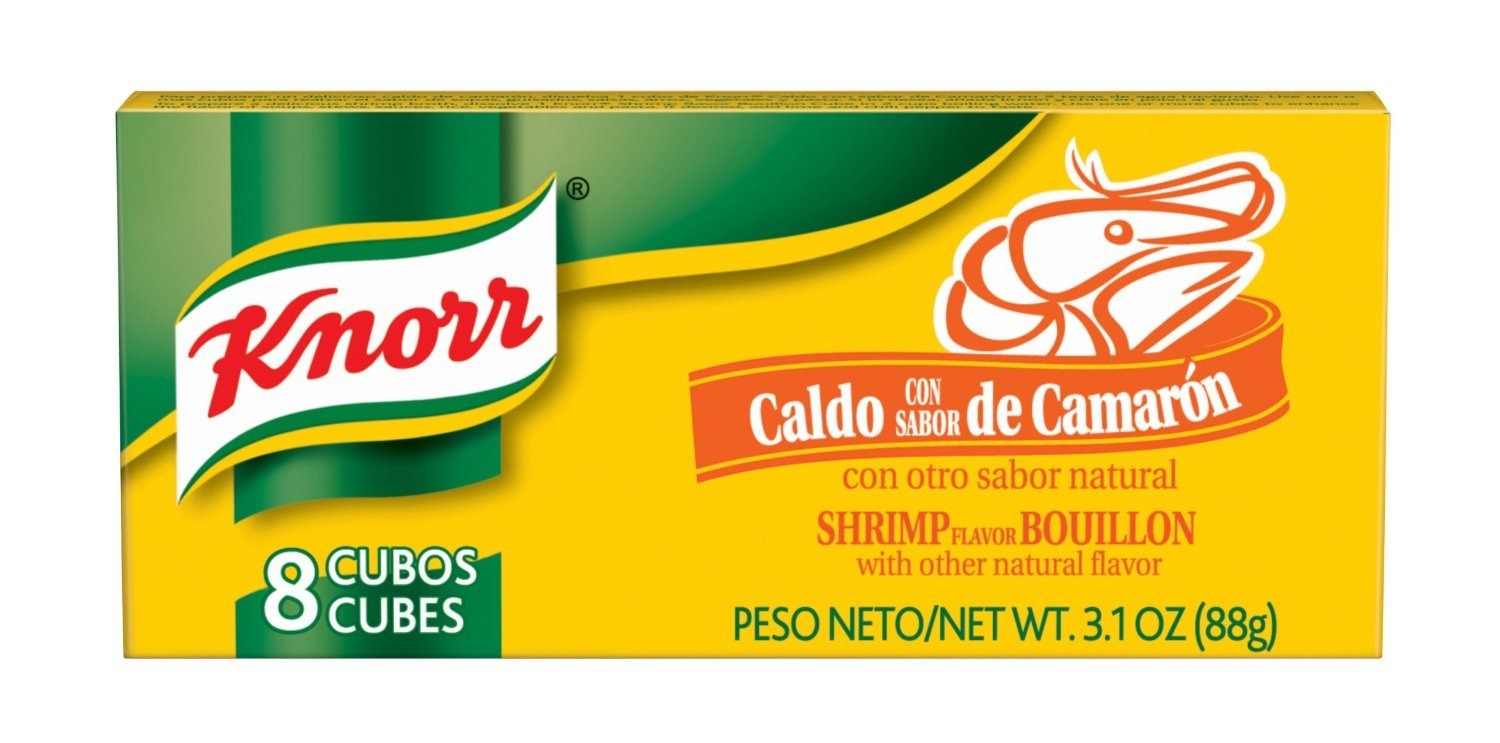
Item Name: Knorr Bouillon Cubes, Shrimp 3.1 oz 3 Pack
Bullet Point 1: 3 Pack, Quickly adds flavor and enhances recipes and They're an easy and convenient way to add flavor whenever you need it
Bullet Point 2: Knorr Shrimp Flavor Bouillon/Caldo Camarón Cubes blend flavors of shrimp, tomato and spices
Bullet Point 3: From seafood soups and sauces to shrimp consommé, the classic flavor of shrimp bouillon is the ultimate seafood base for an authentic home cooked taste
Bullet Point 4: Naturally flavored bouillon with shrimp, tomato and spices for an authentic, home cooked taste
Bullet Point 5: Convenient bouillon cubes allow you to add the perfect shrimp flavor every time
Product Description: Enhance your favorite recipes with the great taste of Knorr Shrimp Bouillon. Each cube adds the flavors of shrimp, onion, parsley, and spices to any seafood-based dish. Convenient and delicious, Knorr Shrimp Bouillon is an easy choice for adding extra flavor to your recipes. Try it with your favorite dishes, from soups, stews, and sauces to meat, vegetable, pasta, and Latin dishes. Each package contains eight cubes; one cube makes two cups of broth. From the Manufacturer Enhance your favorite recipes with the great taste of Knorr Shrimp Bouillon. Each cube adds the flavors of shrimp, onion, parsley, and spices to any seafood-based dish. Convenient and delicious, Knorr Shrimp Bouillon is an easy choice for adding extra flavor to your recipes. Try it with your favorite dishes, from soups, stews, and sauces to meat, vegetable, pasta, and Latin dishes. Each package contains eight cubes; one cube makes two cups of broth.
Value: 9.3
Unit: Ounce

Price: 15.94